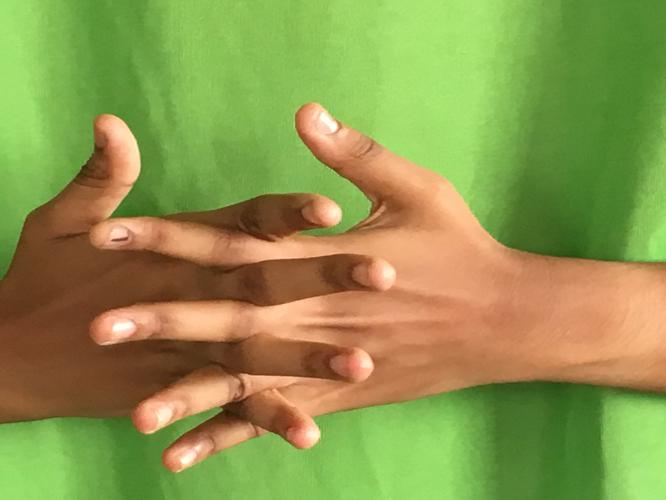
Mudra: Karkatta
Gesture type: double_hand